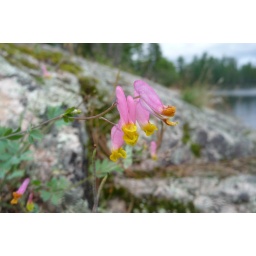
Fragile flowers grow on a rock in the BWCAW.